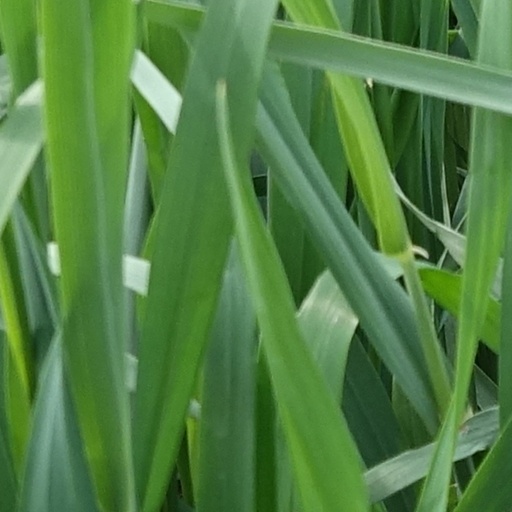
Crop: wheat